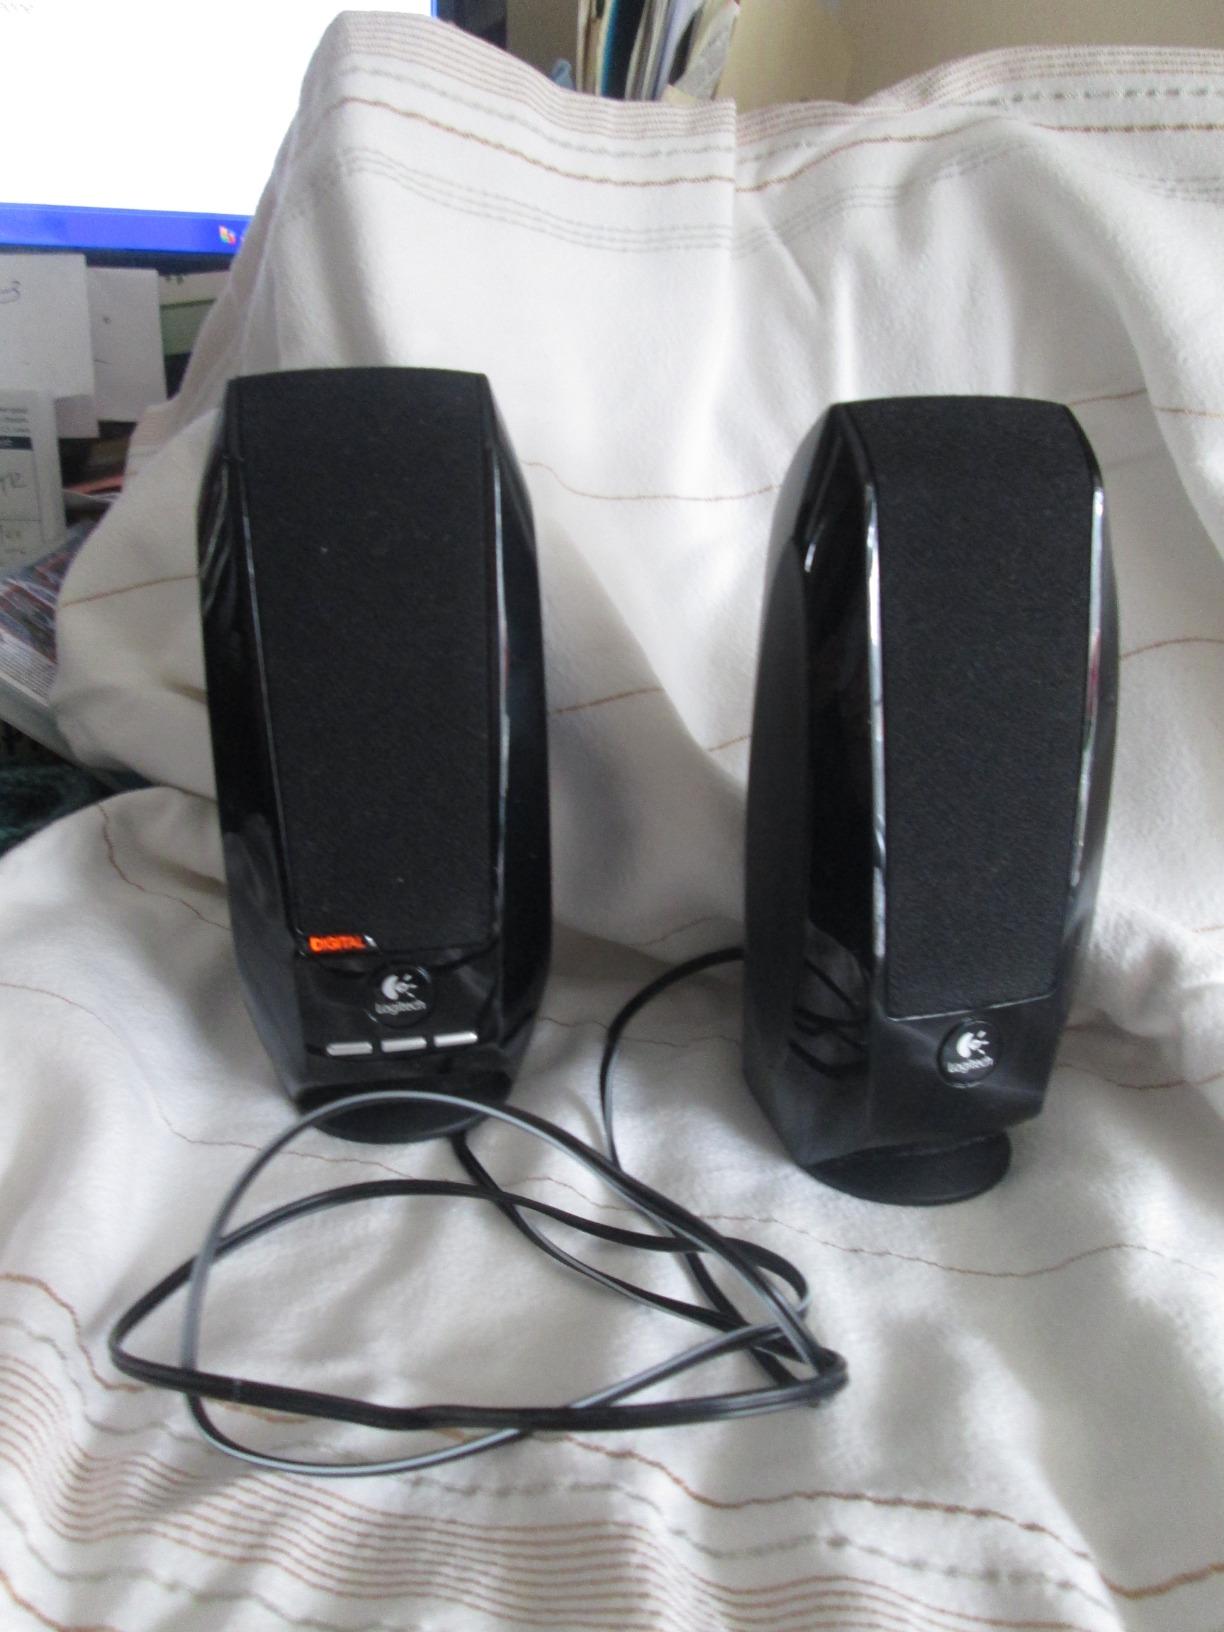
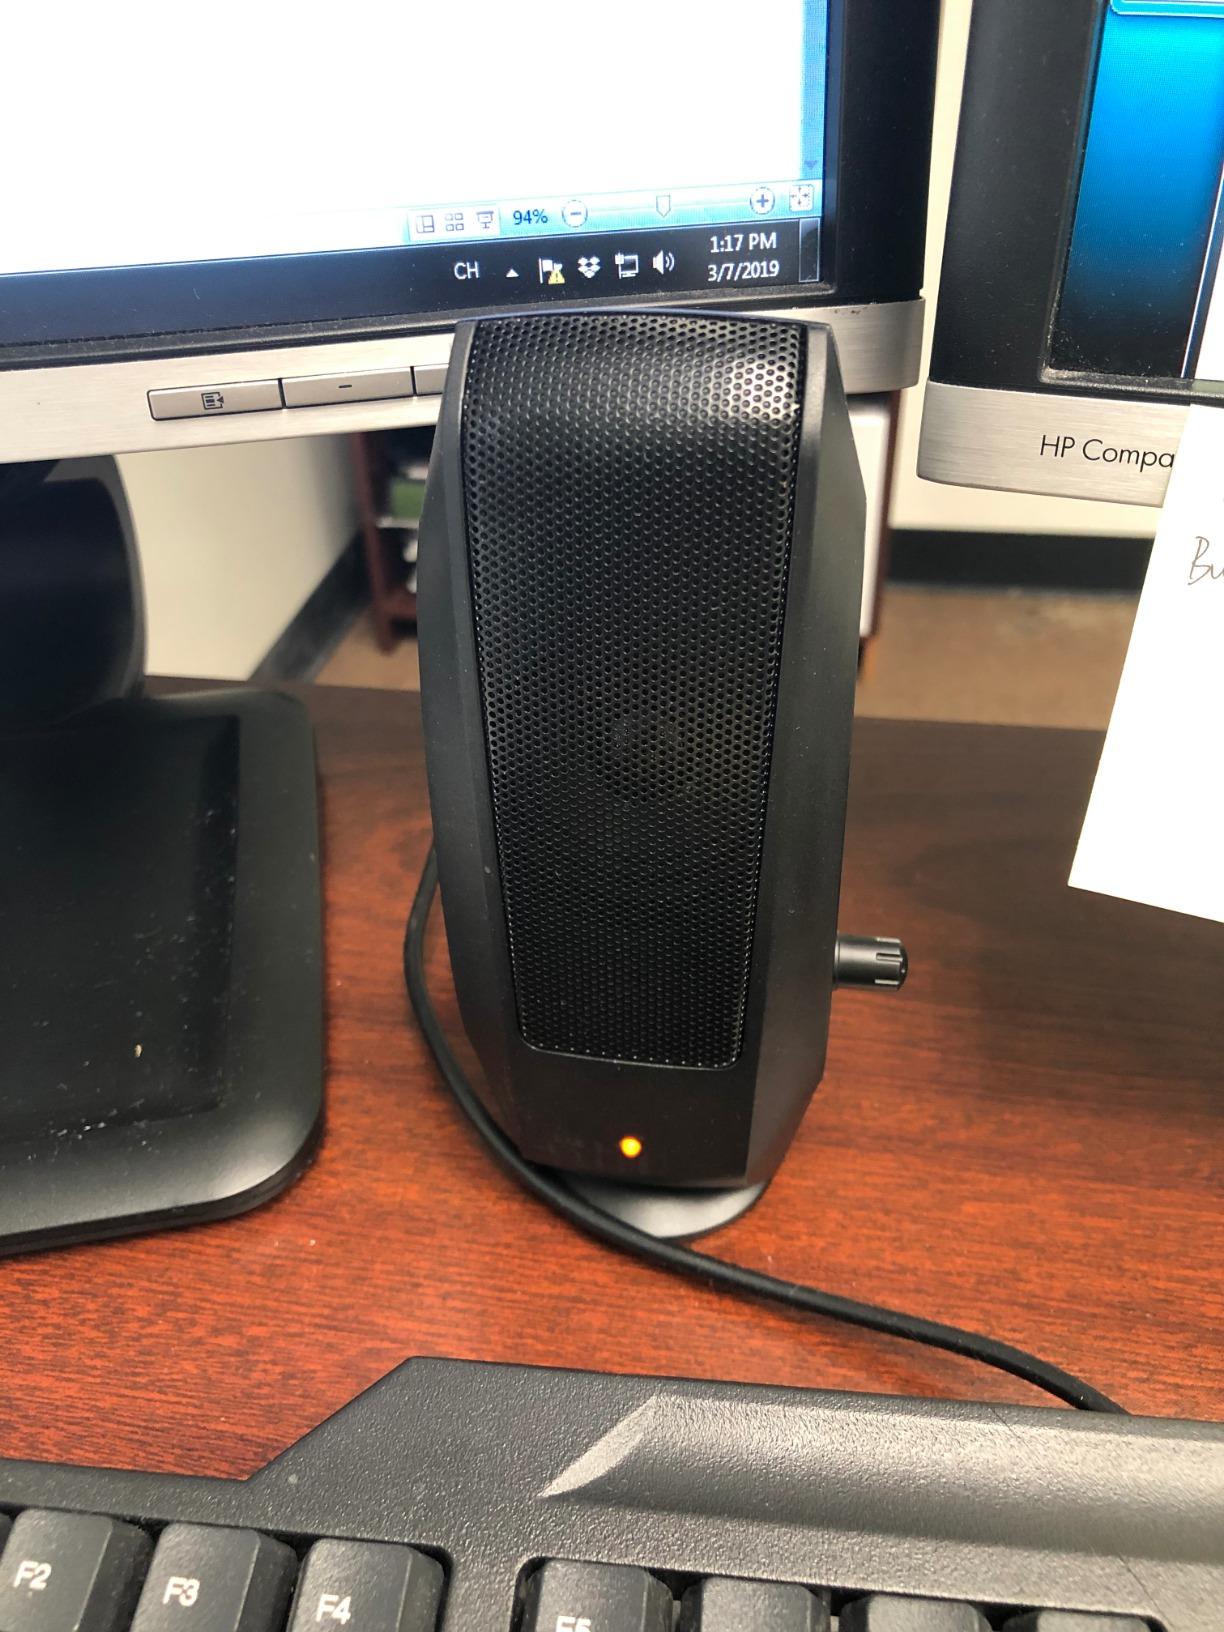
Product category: speaker
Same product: no